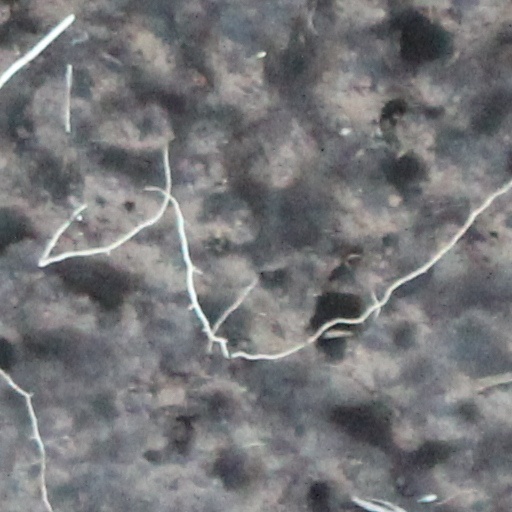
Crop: wheat